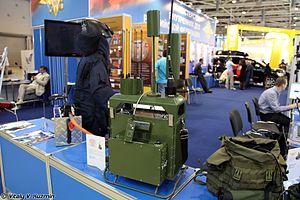
Un brouilleur ou bouilleur d'ondes en télécommunications est un équipement qui émet un signal destiné à empêcher partiellement ou totalement la communication entre un émetteur et un récepteur. Alors que le chiffrement se réfère à un traitement numérique du signal, le brouilleur se réfère à une communication analogique. Le brouillage est réalisé en superposant un signal parasite au signal normal.